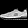
Label: Sneaker